Boxford railway station

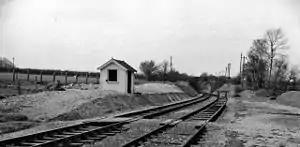
The remains of Boxford station, before the track was removed

Boxford railway station was a railway station in Boxford, Berkshire, England on the Lambourn Valley Railway.